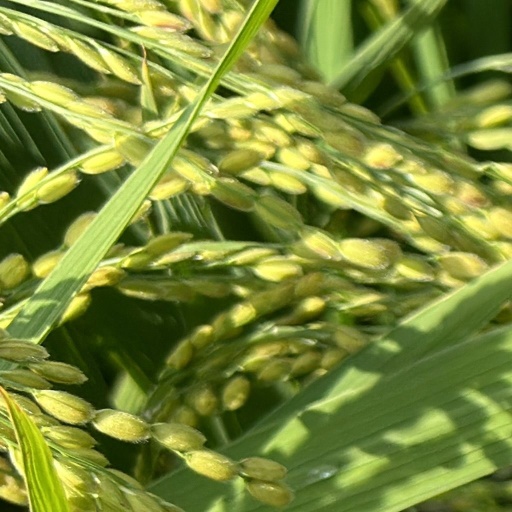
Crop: rice